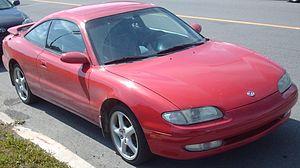
La MX-6 est un coupé du constructeur japonais Mazda lancé fin 1991. Il s'agit d'un coupé directement dérivé de la 626.